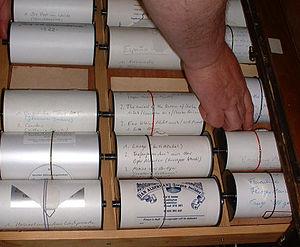
L'orgue de Barbarie est un instrument de musique mécanique à vent classé dans les orgues. Il fait partie des « automatophones », terme qui englobe tous les instruments destinés à produire de la musique par des procédés mécaniques.